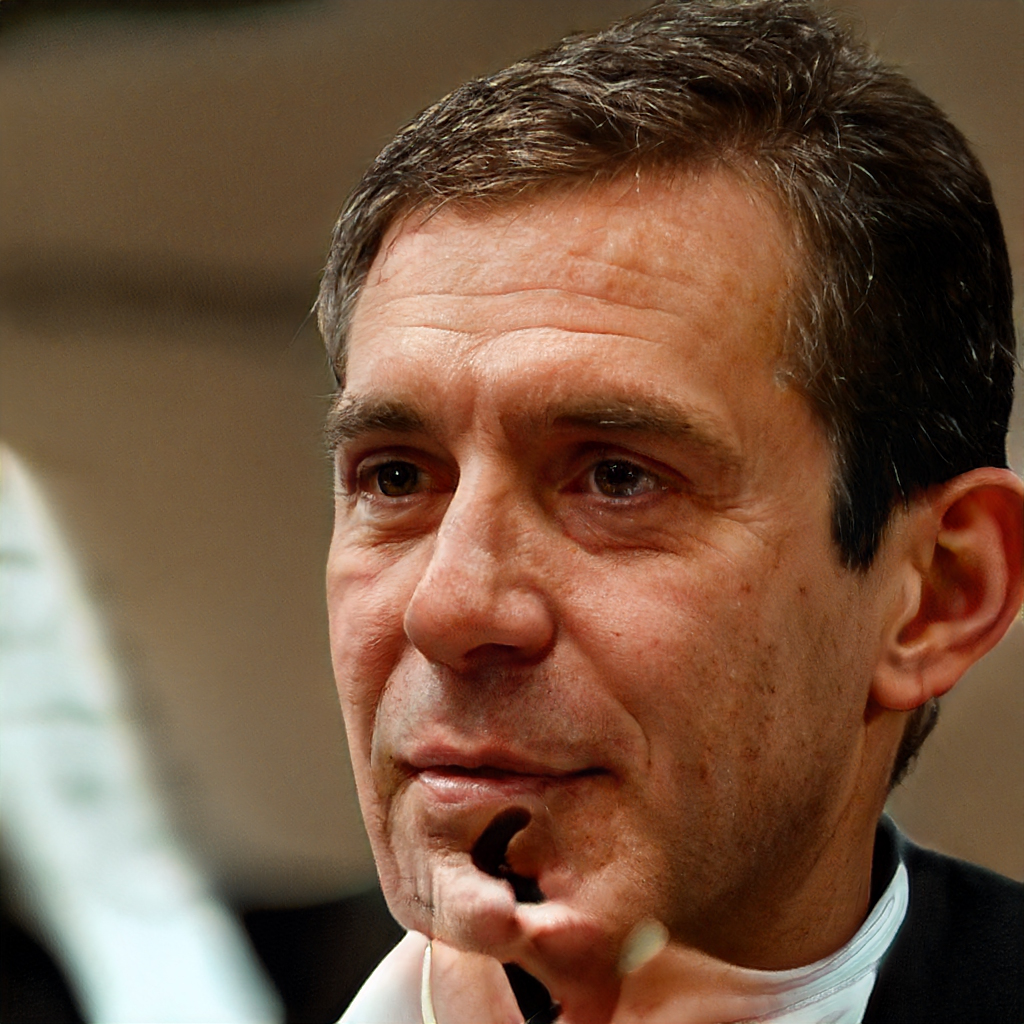
Gender: Male